The Last Tycoon (2012 film)

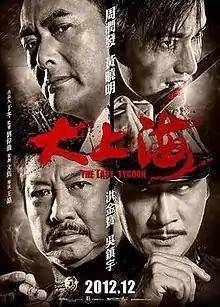
Film poster

The Last Tycoon is a 2012 Hong Kong period drama film directed by Wong Jing, starring Chow Yun-fat, Sammo Hung, Francis Ng and Huang Xiaoming. The film was released in mainland China on 22 December 2012, and in Hong Kong on 3 January 2013. The story is loosely inspired by the life of Du Yuesheng, a prominent mob boss in Shanghai in the 1920s and 1930s.